10th Street station (Metro Transit)

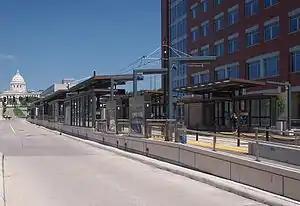
10th Street station platform looking toward the Minnesota State Capitol

10th Street station is a light rail stop along the Metro Green Line in downtown Saint Paul, Minnesota. It is located along Cedar Street between 11th Street and 10th Street. This is just south of Interstate 94.